Battle of Wake Island

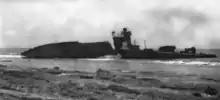
A destroyed Japanese patrol boat (#33) on Wake.

The Battle of Wake Island was a battle of the Pacific campaign of World War II, fought on Wake Island. The assault began simultaneously with the attack on Pearl Harbor naval and air bases in Hawaii on the morning of 8 December 1941 (7 December in Hawaii), and ended on 23 December, with the surrender of American forces to the Empire of Japan. It was fought on and around the atoll formed by Wake Island and its minor islets of Peale and Wilkes Islands by the air, land, and naval forces of the Japanese Empire against those of the United States, with Marines playing a prominent role on both sides.